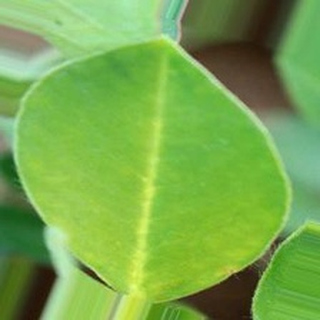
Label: healthy_groundnut